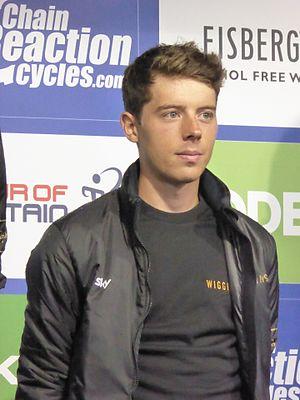
Daniel "Dan" Pearson est un coureur cycliste britannique.